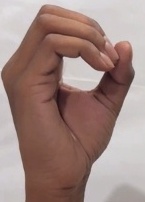
ASL sign: O